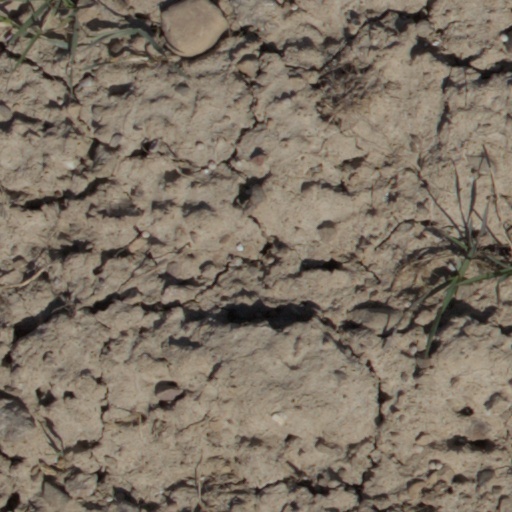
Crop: wheat